Shiyakushomae Station (Nagano)

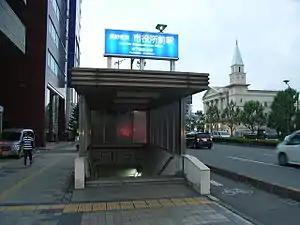
Shiyakushomae Station in July 2009

is an underground railway station in the city of Nagano, Japan, operated by the private railway operating company Nagano Electric Railway.